Vestfold Line

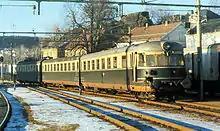
Class 66 train at Larvik Station in 1971

The Bratsberg and Brevik Line were electrified before the Vestfold Line, between 1936 and 1949. Electrification of the Vestfold Line took place in three segments. First the segment from Eidanger to Larvik was taken into use on 15 October 1956, then the segment from Larvik to Tønsberg on 20 May 1957 and finally the segment from Tønsberg to Drammen on 1 December 1957. Vy reallocated most and later all of their El 8 locomotives to Drammen District, resulting in them being frequently used on the Vestfold Line. Class 66 multiple units were introduced on the Vestfold Line on 28 May 1967. They ran on trains to Skien until 3 June 1973, after which it only served to Larvik. They were retired on 21 May 1977. El 11 locomotives were used on the Vestfold Line from the 1970s. From the late 1970s and early 1980s, these were replaced with El 13.